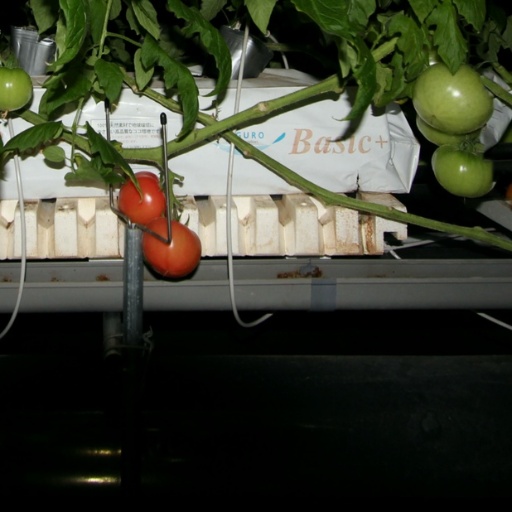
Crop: tomato